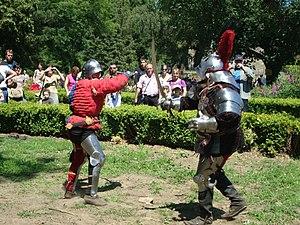
Rodemack (57)
Rodemack est une commune française située dans le département de la Moselle, en Lorraine, dans la région Grand Est. Le village est classé parmi les plus beaux villages de France.